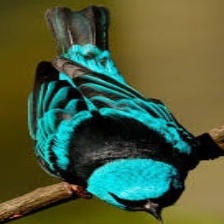
Species: BLUE DACNIS
Scientific name: DACNIS CAYANA